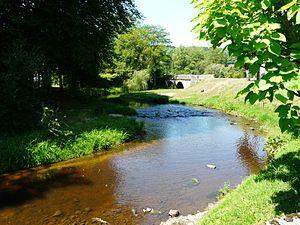
Le Trieux juste à l'ouest du bourg de Busserolles, Dordogne, France. Vue prise en direction de l'amont.
Busserolles est une commune française située dans le département de la Dordogne, en région Nouvelle-Aquitaine.